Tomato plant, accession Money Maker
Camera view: vertical (180 deg); turntable rotation: 90 degrees
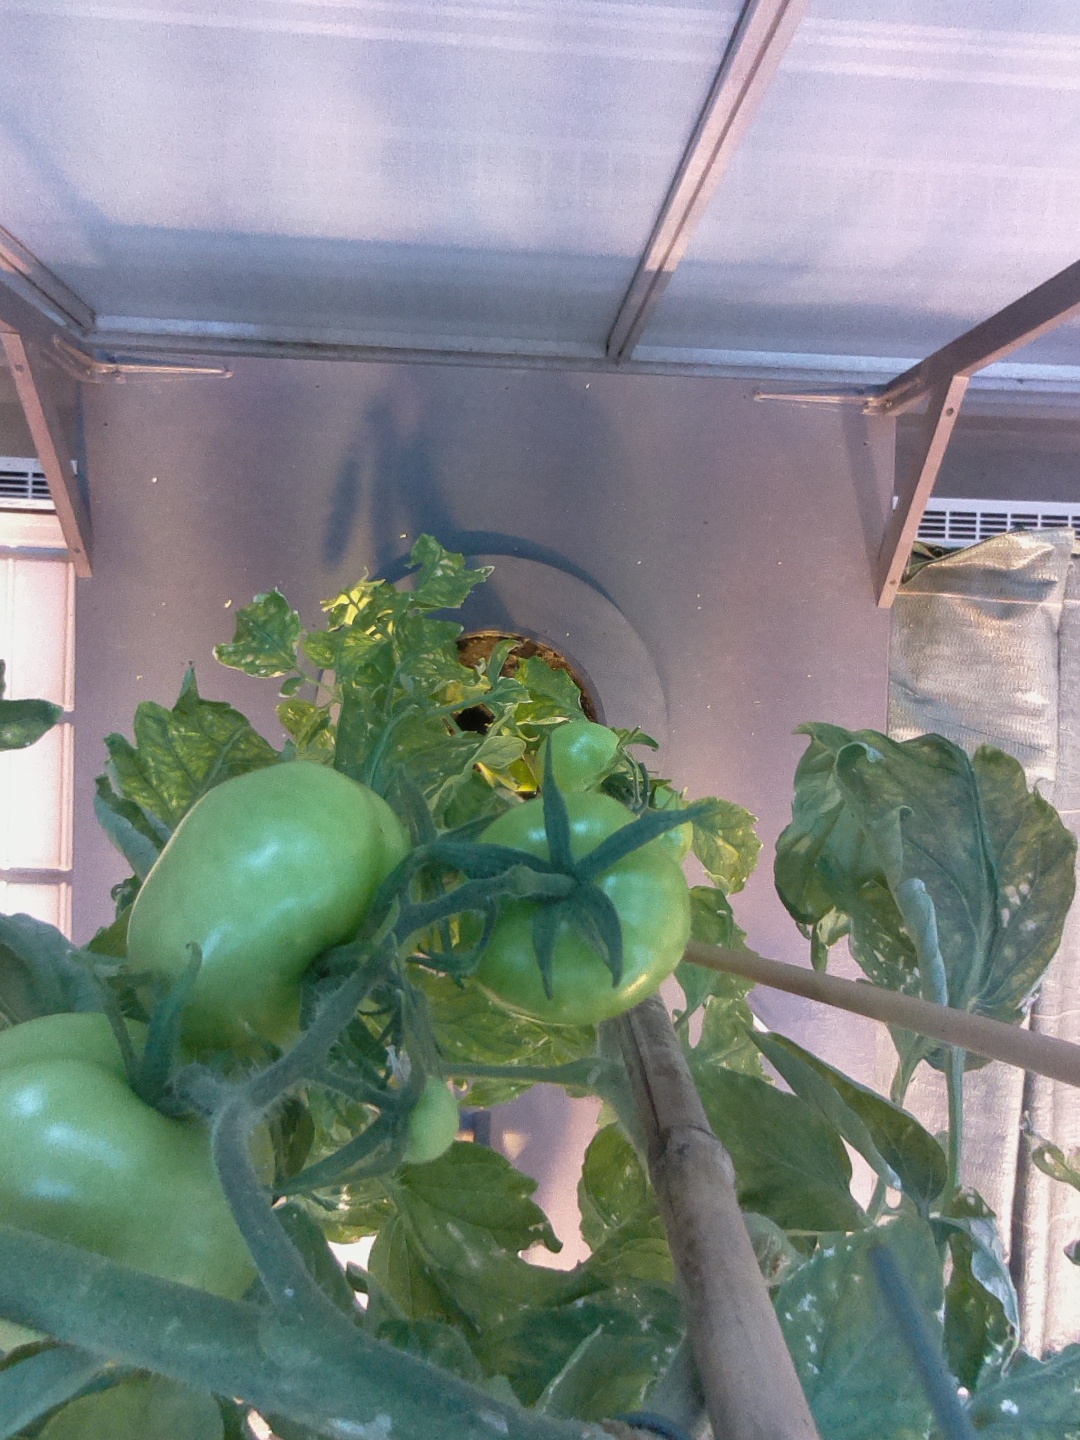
BBCH growth stage 79: 90% -100% of final fruit size